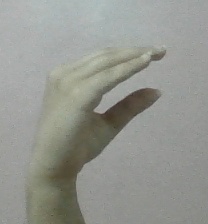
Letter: jeem